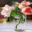
Label: rose